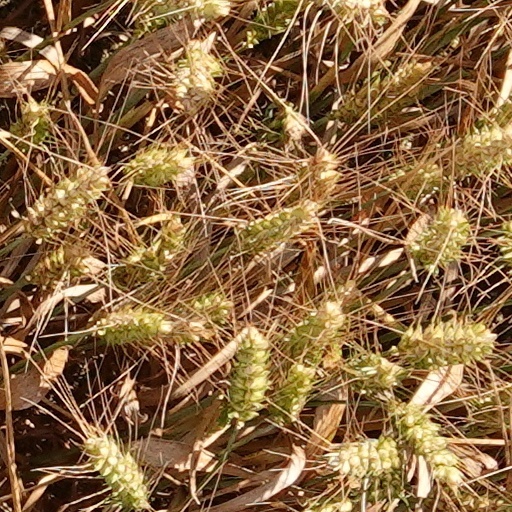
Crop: wheat